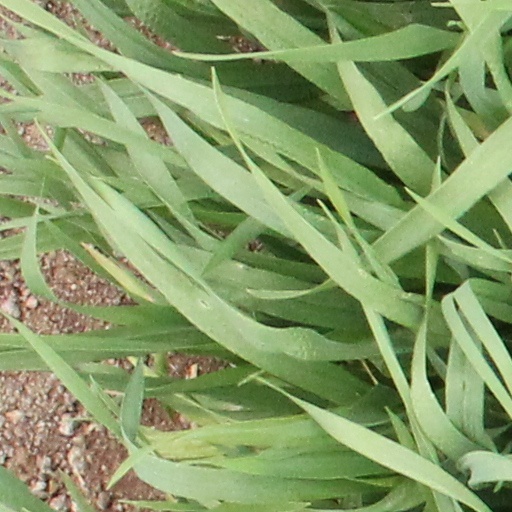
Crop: wheat